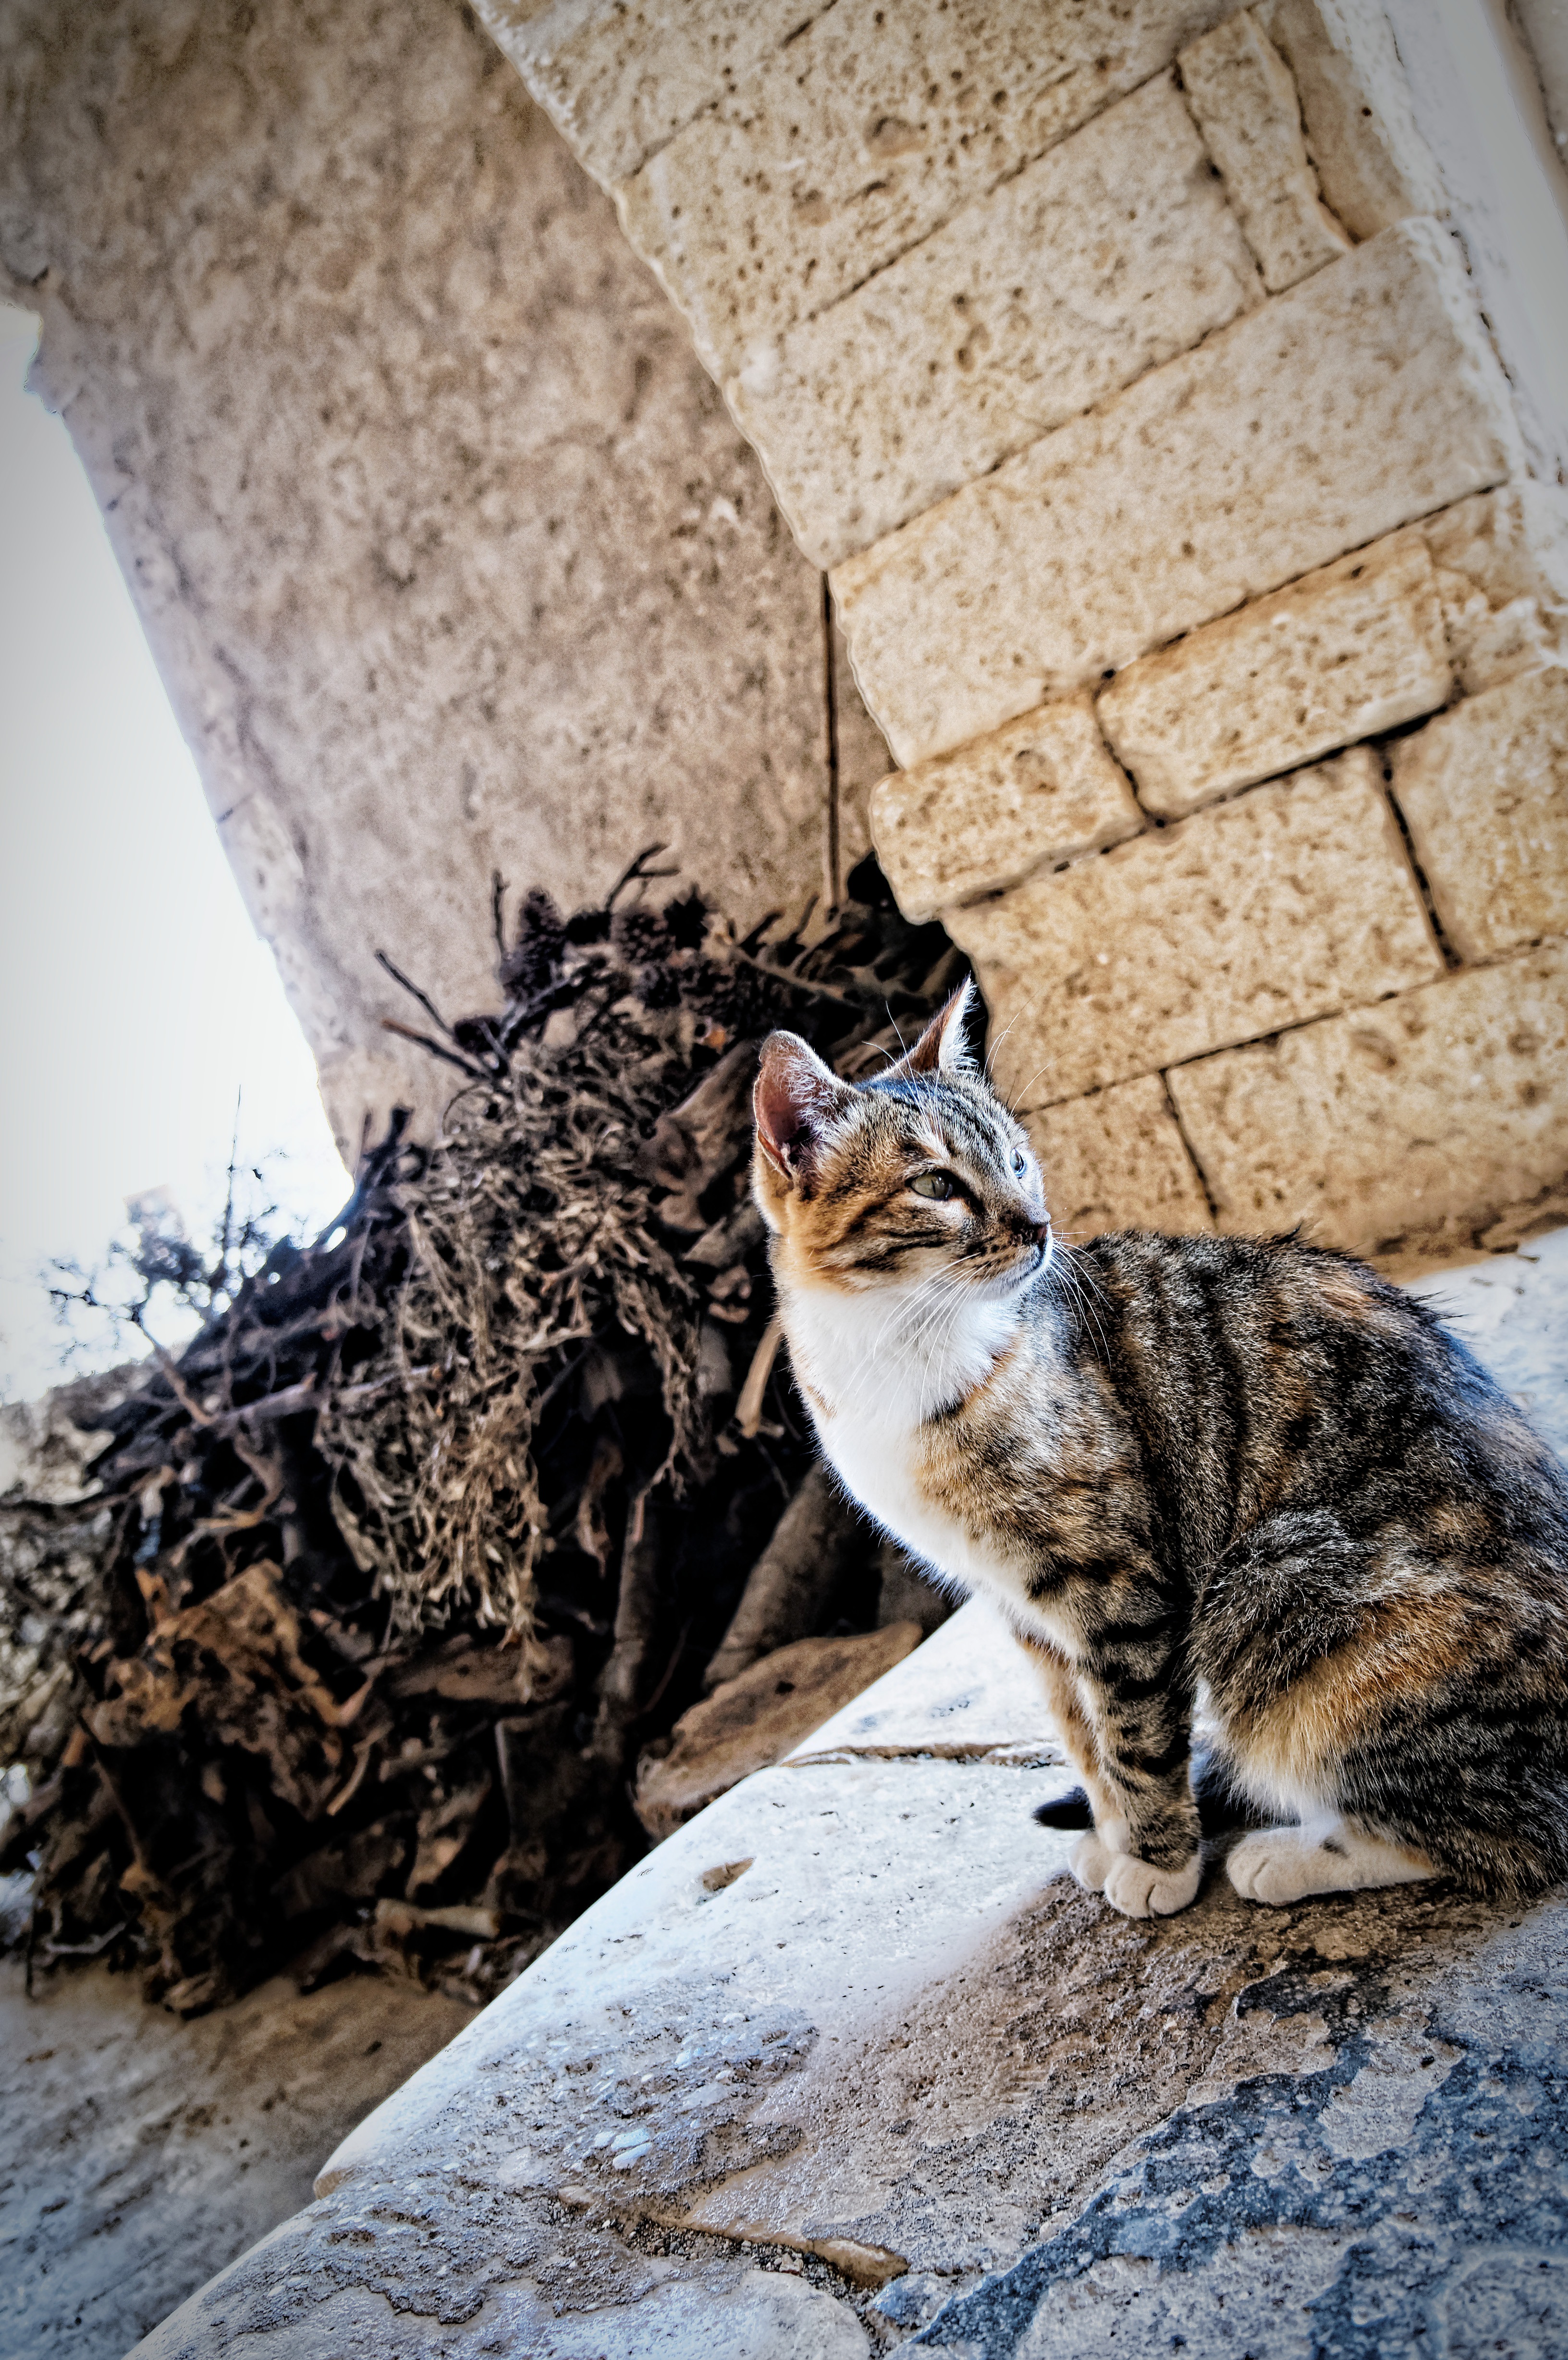
cat, mammal, fauna, whiskers, monastery, vertebrate, arcade, crete, wild cat, island of crete, small to medium sized cats, cat like mammal